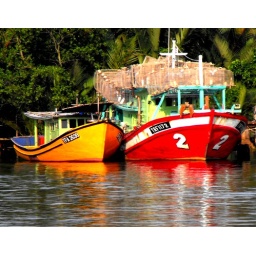
Fishing boats on KT river mouth, basking in the late evening sun.